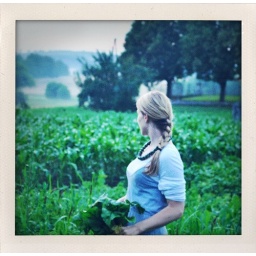
At back in our fields in Porva, between the chapel and the stone barn